Question: Please indicate a possible affordance area of bicycle that can be used for sitting on
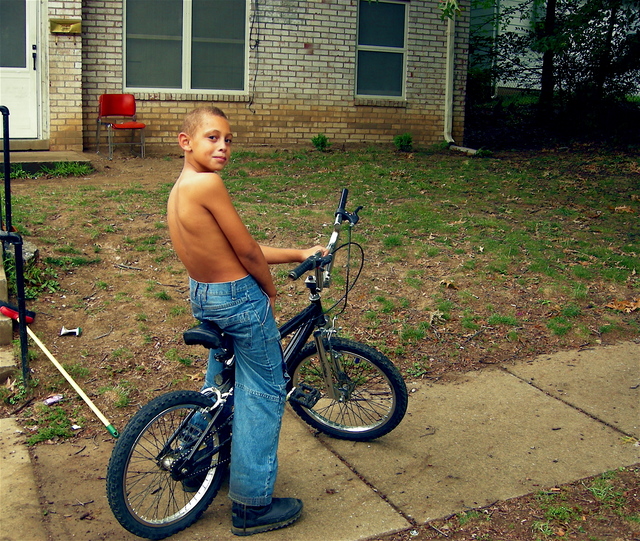
Answer: [178.5, 321, 223.5, 350]